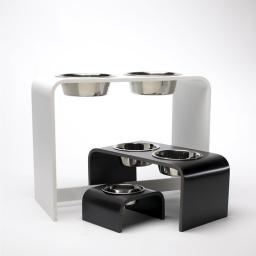
Modern elevated dog bowl feeders by TrendyPet.com